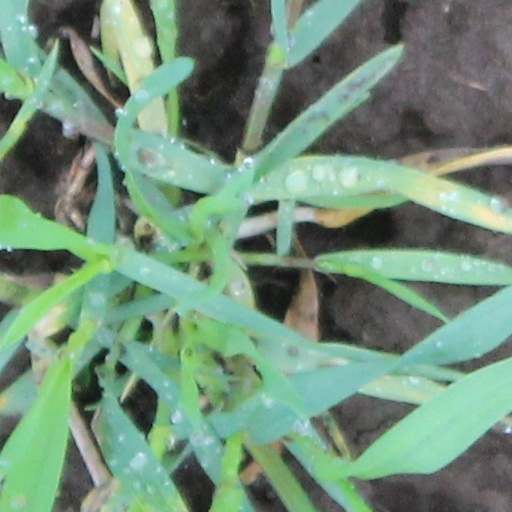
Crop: wheat